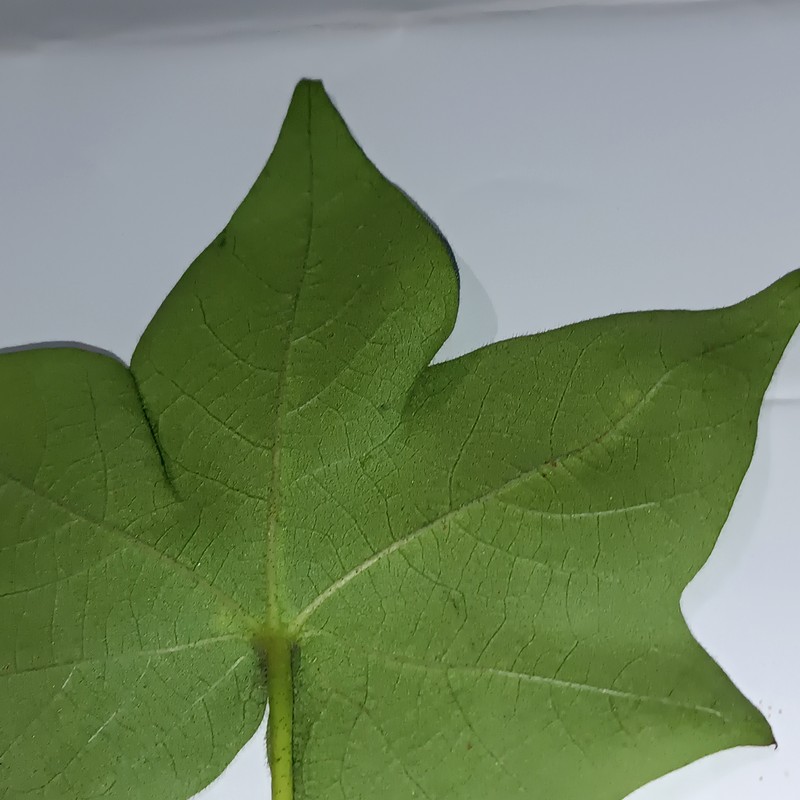
Label: Healthy Leaf